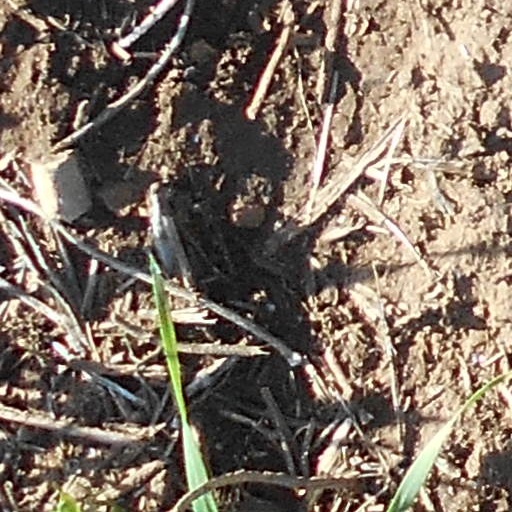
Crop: wheat